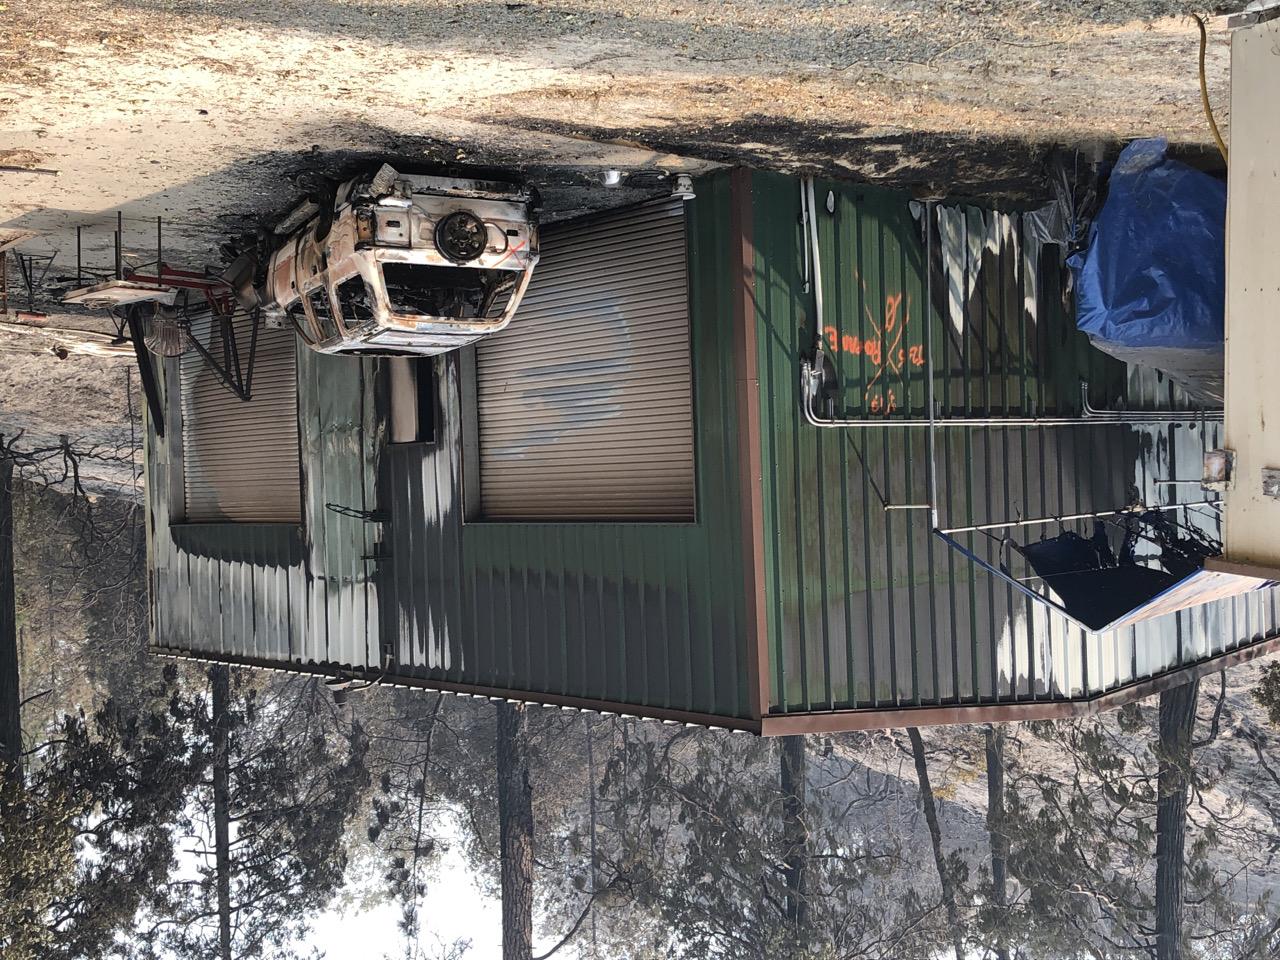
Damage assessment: destroyed